Falstaff (opera)

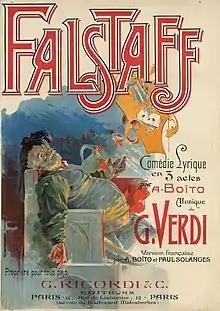
Poster for the Paris première of 1894, by Adolfo Hohenstein.

During these early performances Verdi made substantial changes to the score. For some of these he altered his manuscript, but for others musicologists have had to rely on the numerous full and piano scores put out by Ricordi. Further changes were made for the Paris premiere in 1894, which are also inadequately documented. Ricordi attempted to keep up with the changes, issuing new edition after new edition, but the orchestral and piano scores were often mutually contradictory. The Verdi scholar James Hepokoski considers that a definitive score of the opera is impossible, leaving companies and conductors to choose between a variety of options. In a 2013 study Philip Gossett disagrees, believing that the autograph is essentially a reliable source, augmented by contemporary Ricordi editions for the few passages that Verdi omitted to amend in his own score.